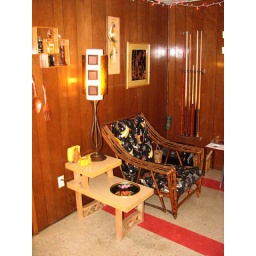
Bamboo chair on loan from a good friend sits in our basement bar &amp;quot;The Sandy Bottom&amp;quot;.